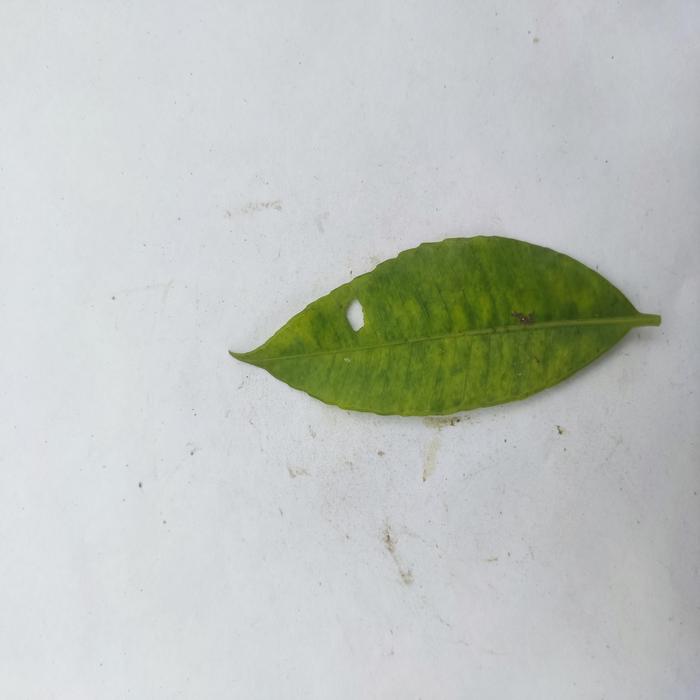
Crop: Hog Plum
Leaf condition: Anthracnose